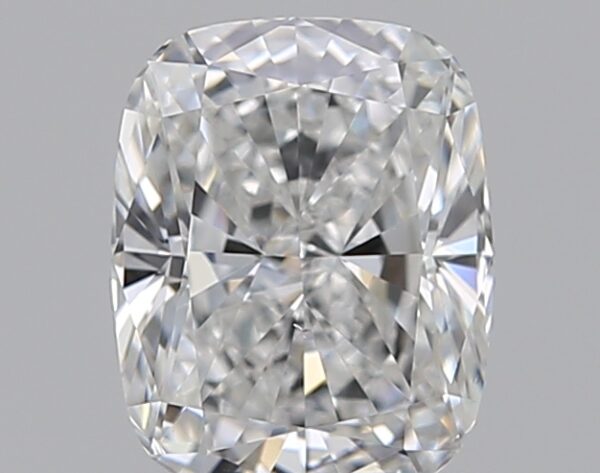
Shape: cushion
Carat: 0.7
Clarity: VS1
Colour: E
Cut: EX
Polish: EX
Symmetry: VG
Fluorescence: F
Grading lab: GIA
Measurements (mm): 5.74 x 4.61 x 3.13